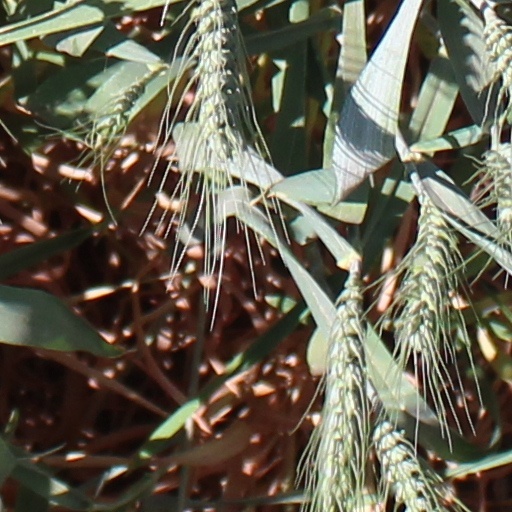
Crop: wheat